Gʻafur Gʻulom

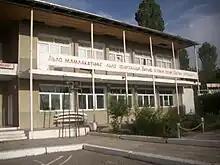
The building of the Uzbek Gymnasium in Isfana in 2008 with lines from a Gʻafur Gʻulom poem written at the front. The lines read: "Dear excellent child of an excellent state, know that your motherland awaits you."

Gʻafur Gʻulom's first poetry collections, "Dinamo" ("Dynamo") and "Tirik qoʻshiqlar" ("Alive Songs"), were published in 1931 and 1932, respectively. In these books he criticized the unsophisticated traditions of the peoples of Turkestan and praised the diligent work of ordinary citizens. In the 1930s, in addition to numerous short stories, essays, and satirical articles, Gʻafur Gʻulom wrote many longer narratives, such as "Netay" ("What Should I Do?"), "Yodgor", and "Tirilgan murda" ("The Corpse that Came Alive").